George Kekewich (Roundhead)

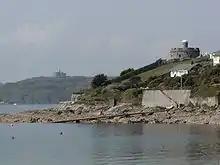
St Mawes Castle (foreground) and Pendennis Castle (background)

In April 1640, Kekewich was elected Member of Parliament for Liskeard for the Short Parliament. He was not elected in November 1640, but supported the Parliamentary cause, becoming a lieutenant colonel. In August 1646 he petitioned the House of Lords "That he hath been in the Service of the State, in Plymouth, Cornwall, and Devonshire, ever since the Beginning of these Troubles, and being reduced, he is out of any Employment Therefore desireth some Place, whereby he may do the State further Service" and as a result was made Governor of St Mawes Castle. He then joined the Long Parliament in 1647 to replace members disabled as Royalists, but was himself excluded in 1648 in Pride's Purge. St Mawes castle remained a prison under his governorship as appears in his correspondence with Robert Bennet.